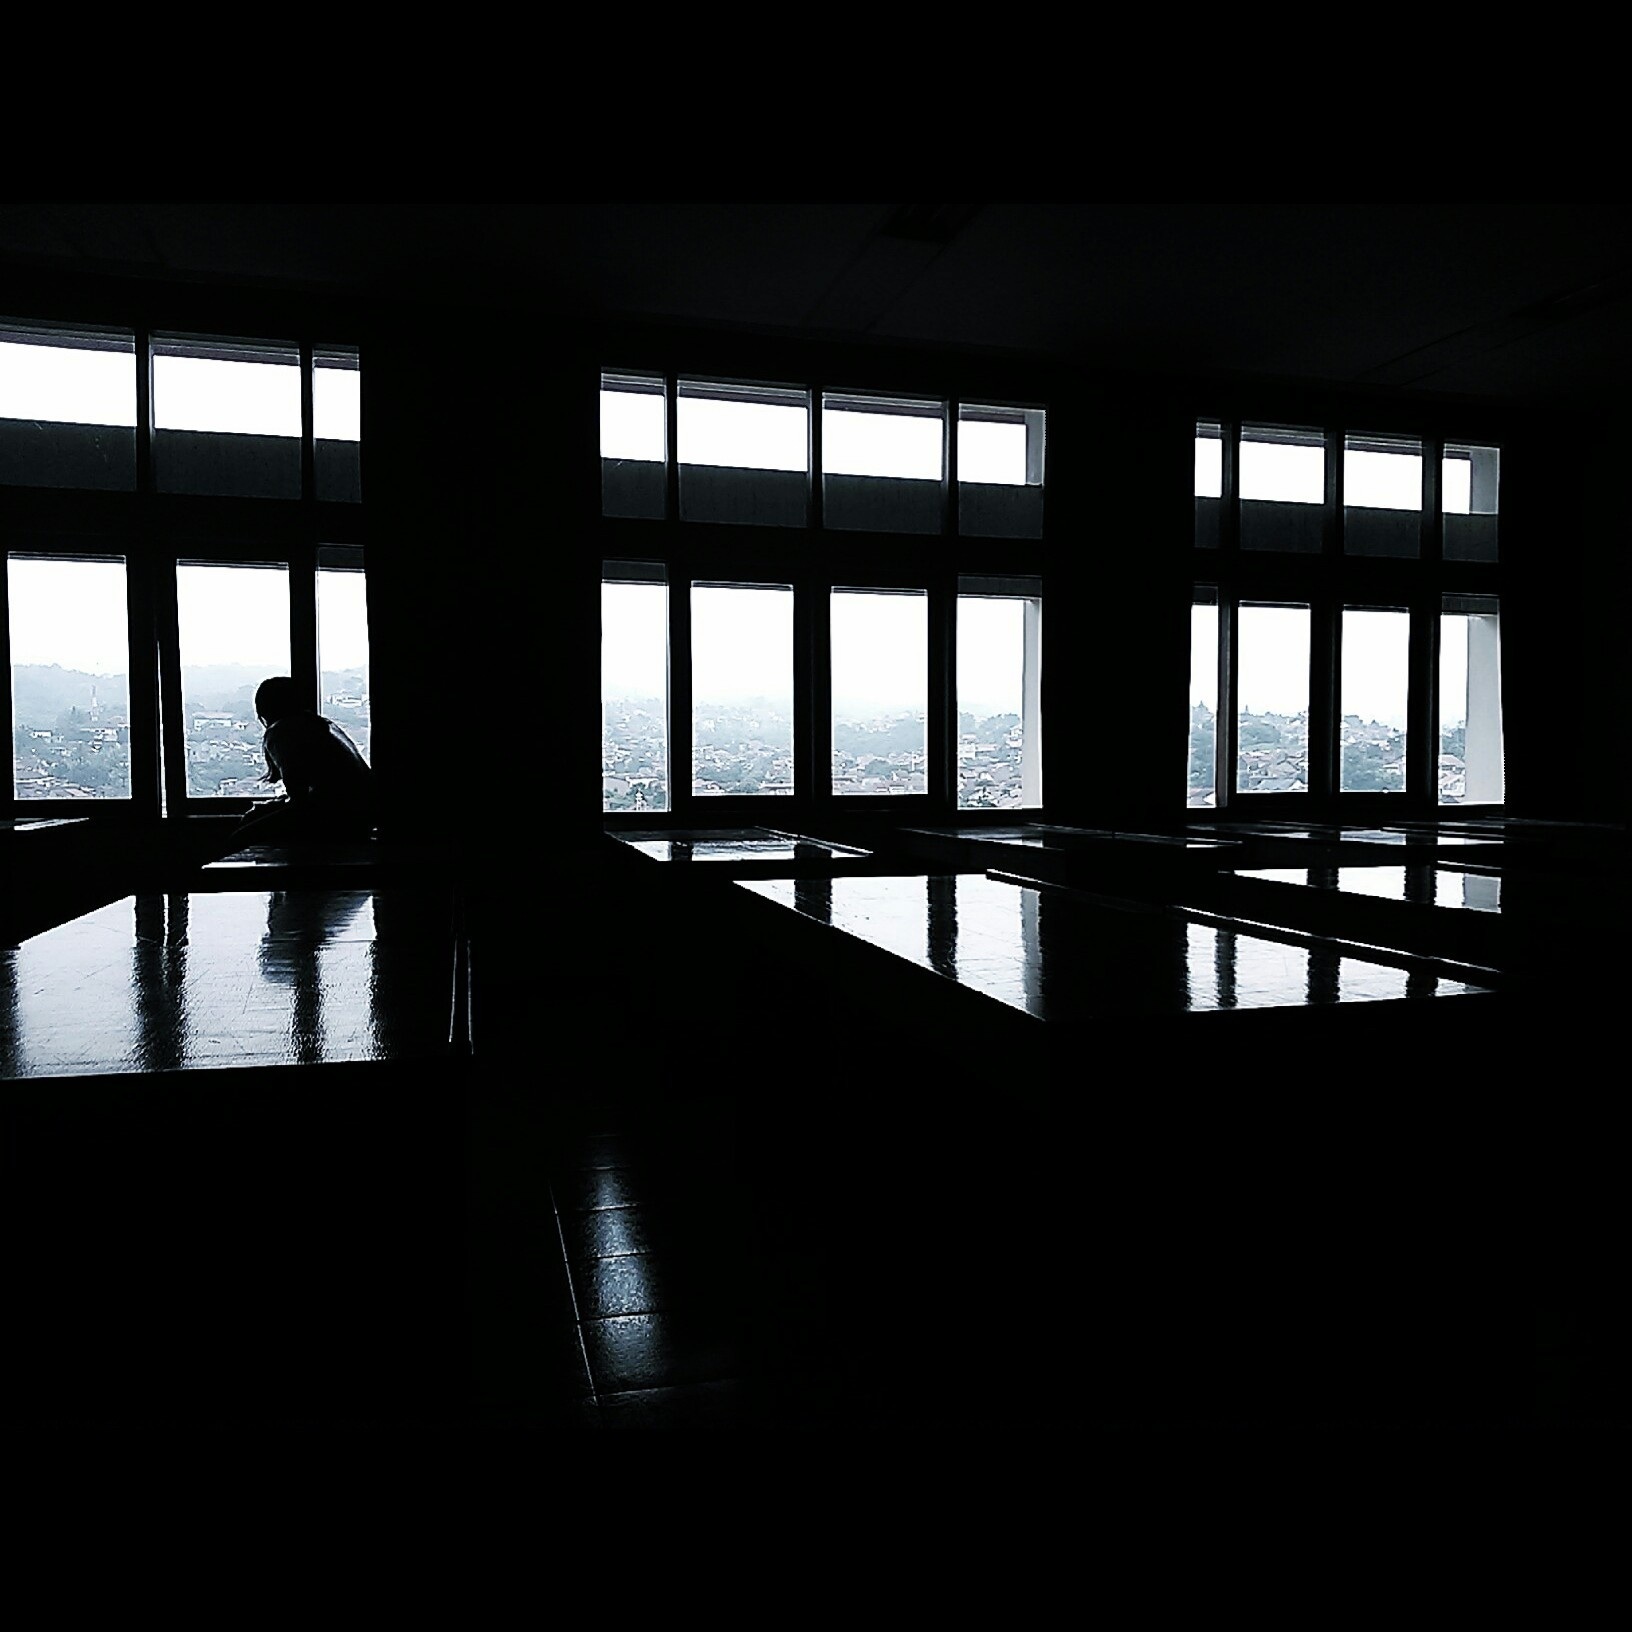
light, black and white, architecture, sunlight, window, line, reflection, darkness, black, monochrome, symmetry, shape, monochrome photography